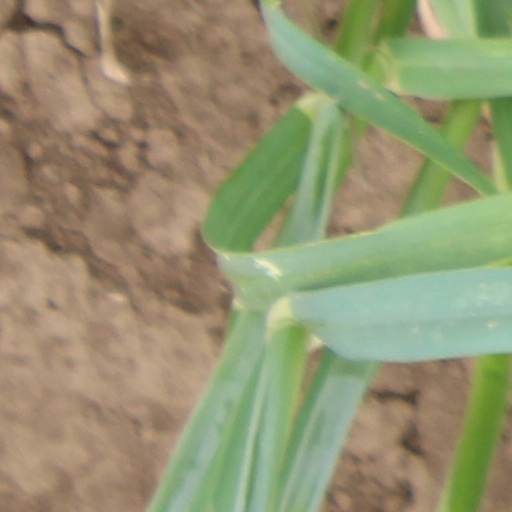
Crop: wheat